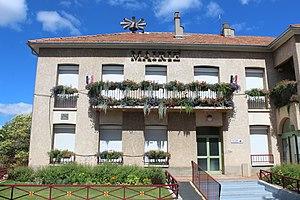
Mairie d'Oraison.
Oraison est une commune française, située dans le département des Alpes-de-Haute-Provence en région Provence-Alpes-Côte d'Azur.